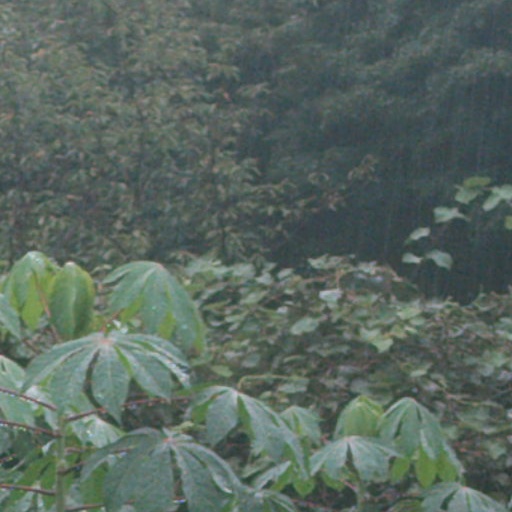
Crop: cassava